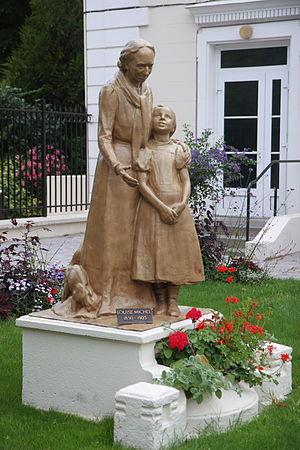
Émile Derré (1867-1938): Louise Michel, 1906, bronze, Levallois-Perret
Émile Derré, né à Paris le 22 octobre 1867 et mort à Nice en 1938, est un sculpteur français, sympathisant anarchiste et pacifiste.
Louise Michel, née le 29 mai 1830 à Vroncourt-la-Côte, en Haute-Marne, et morte le 9 janvier 1905 à Marseille, alias « Enjolras », est une institutrice, militante anarchiste, franc-maçonne, aux idées féministes et l’une des figures majeures de la Commune de Paris. Première à arborer le drapeau noir, elle popularise celui-ci au sein du mouvement libertaire.